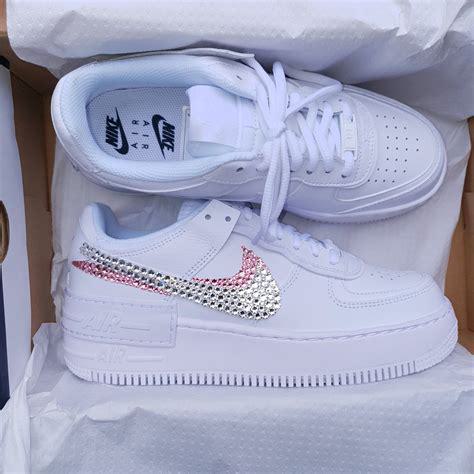
Brand: Nike
Model: Air Force 1 Shadow